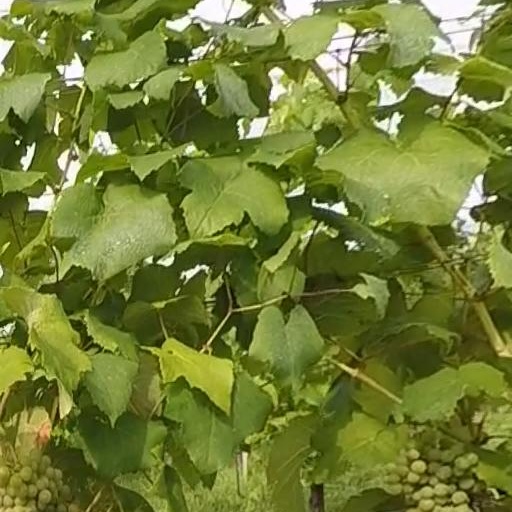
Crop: grape